La ciudad no es para mí

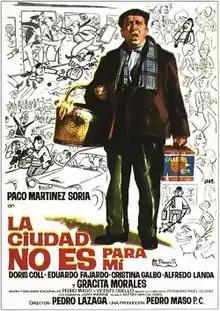
Spanish theatrical release poster

La ciudad no es para mí is a 1966 Spanish comedy film directed by Pedro Lazaga and based on the play of the same name by Fernando Lázaro Carreter published under the pen name Fernando Ángel Lozano. It stars Paco Martínez Soria as Agustín Valverde, an old widower peasant from the Aragonese village of Calacierva who decides to go to Madrid to live with his son and daughter-in-law.